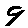
Label: 9